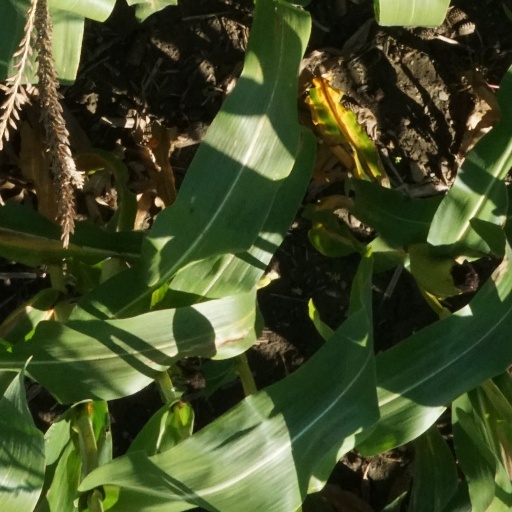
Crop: maize; corn